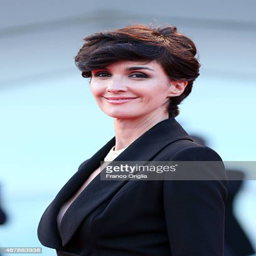
actor attends the closing ceremony and premiere during festival